Jean de Largentaye

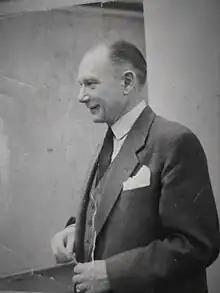
Jean de Largentaye in 1955 in Washington D.C.

Jean de Largentaye (1903–1970) was a French civil servant and economist, translator of John Maynard Keynes's General Theory published in English in 1936 and in French in 1942, and French Executive director at the International Monetary Fund (IMF) from 1946 to 1964.